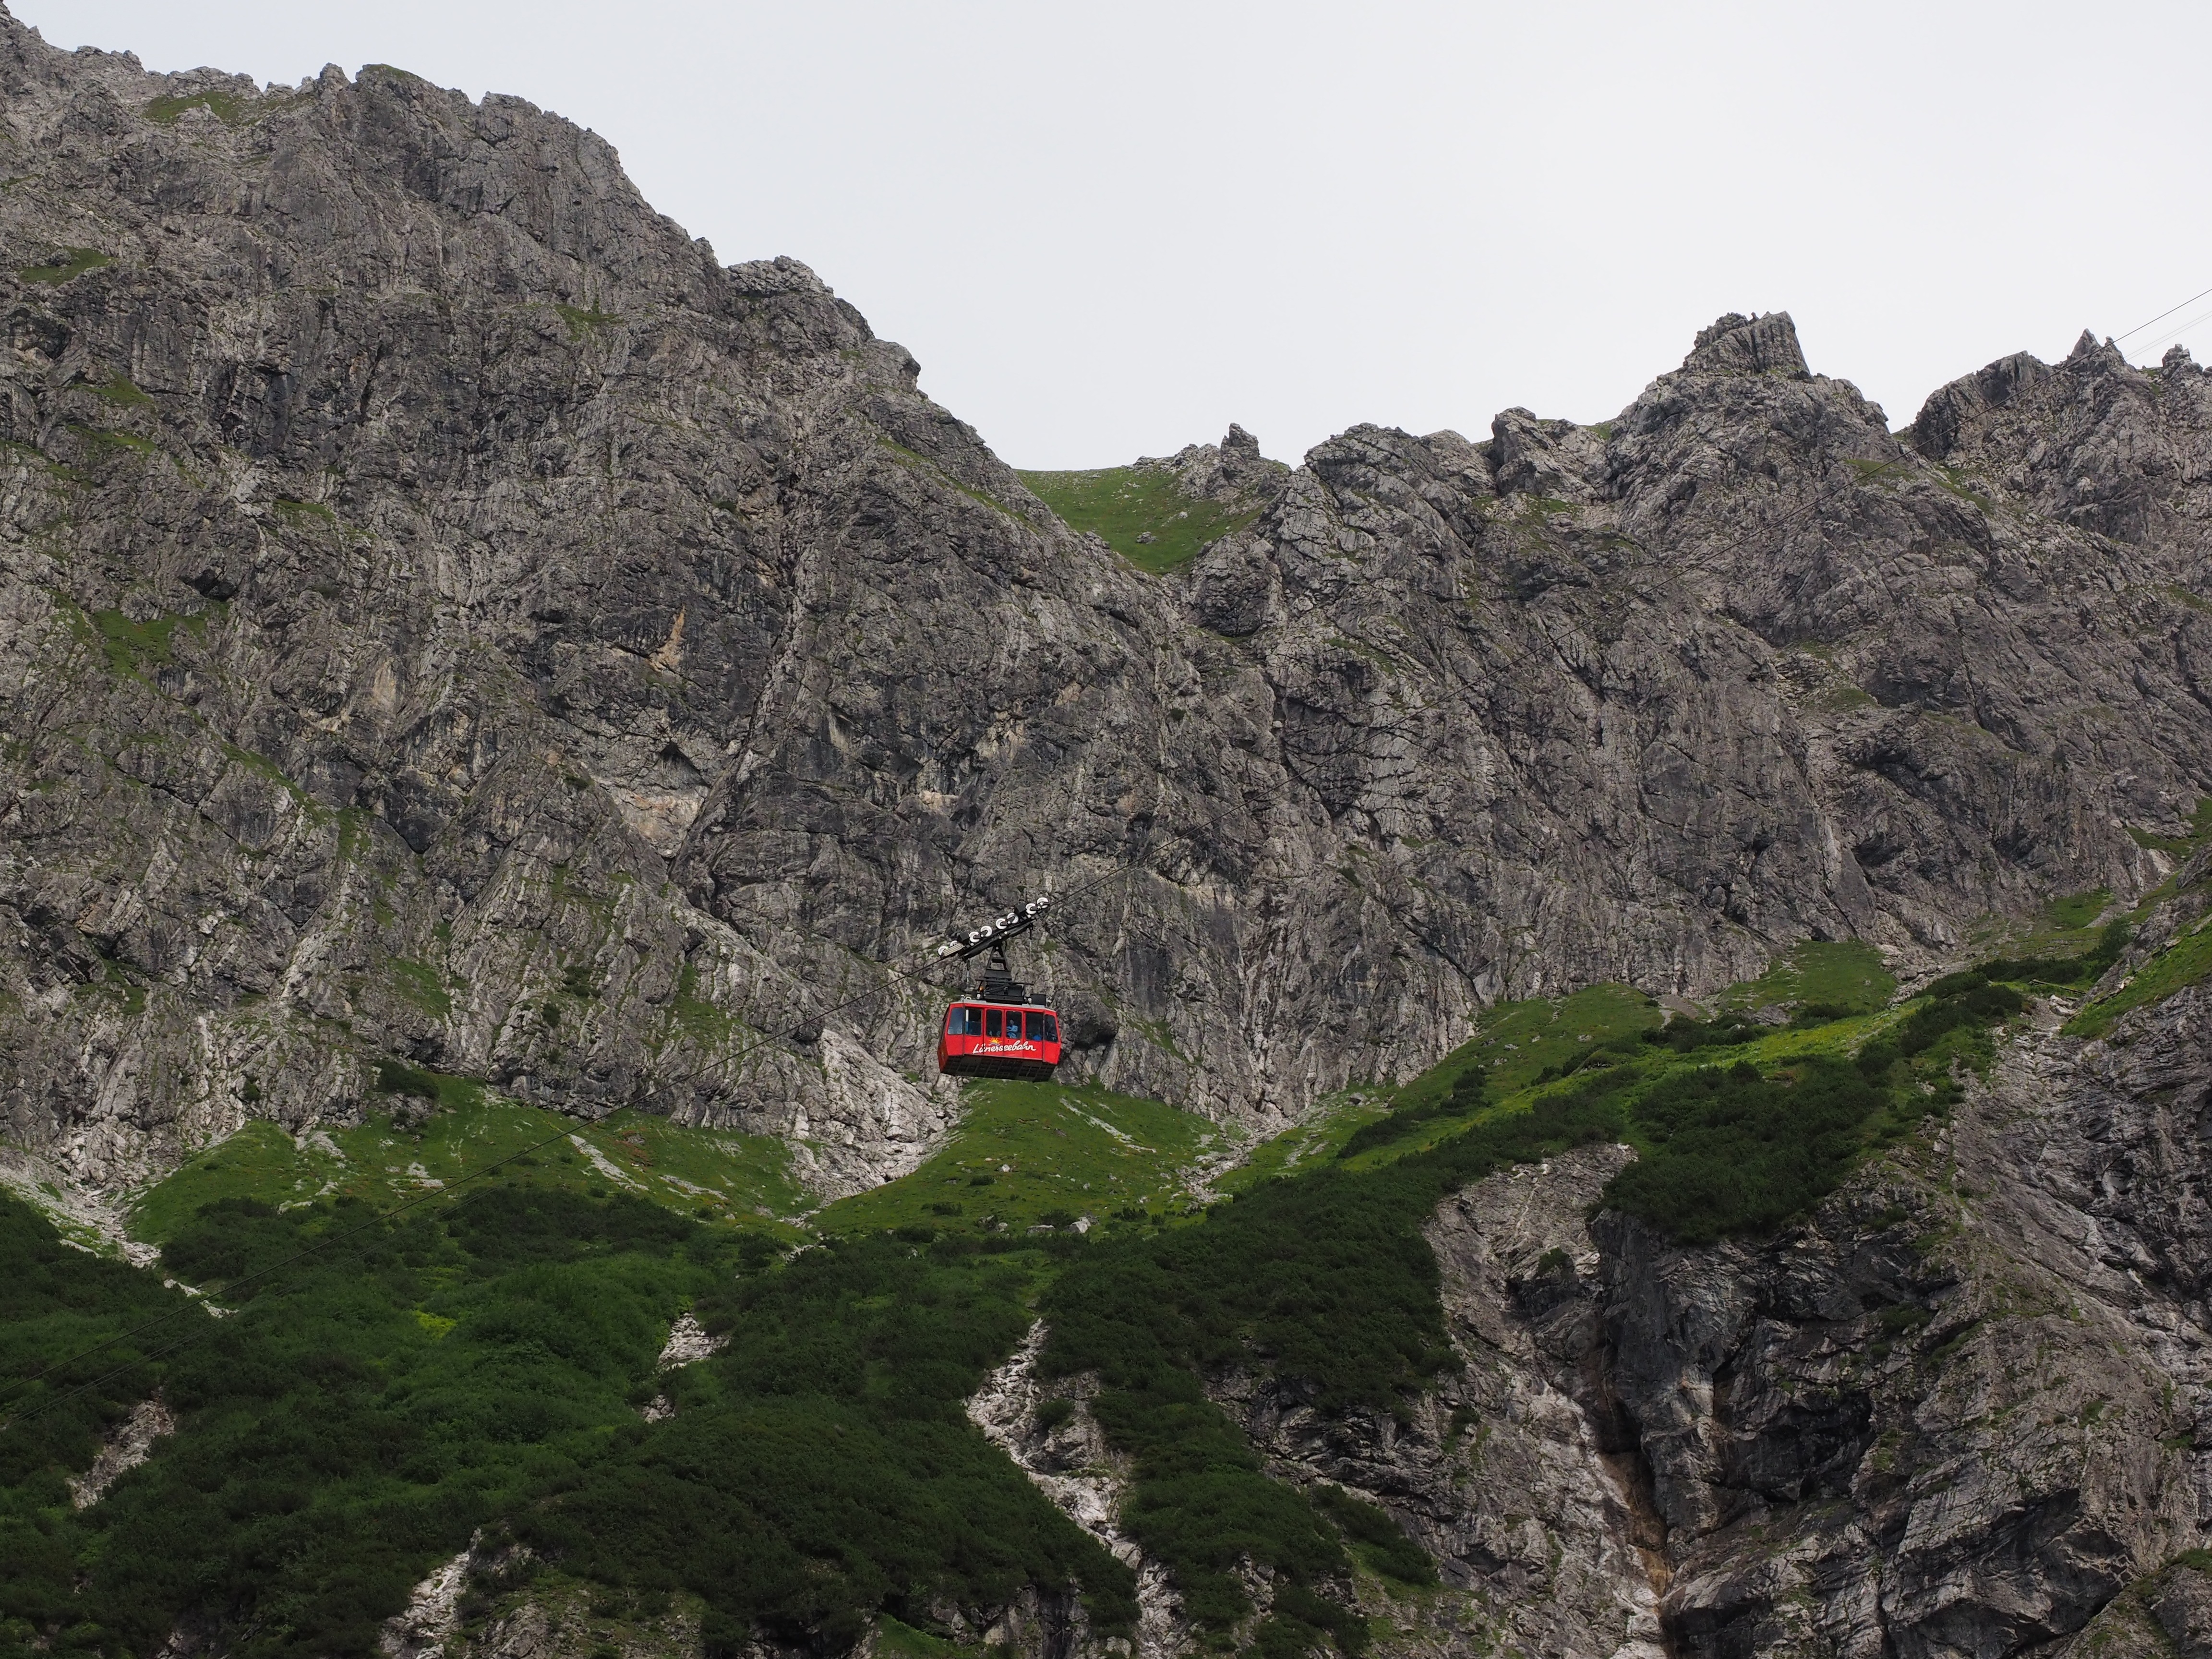
walking, mountain, trail, adventure, valley, mountain range, cliff, red, alpine, extreme sport, cable car, terrain, ridge, summit, austria, geology, mountains, alps, plateau, vorarlberg, gondola, wadi, landform, mountain pass, geographical feature, mountainous landforms, geological phenomenon, brandnertal, l nerseebahn